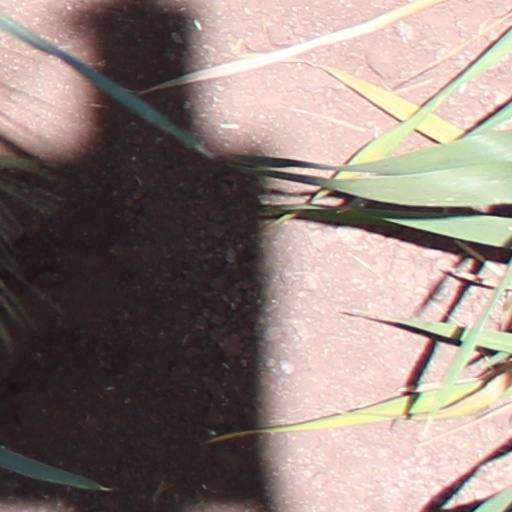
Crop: wheat